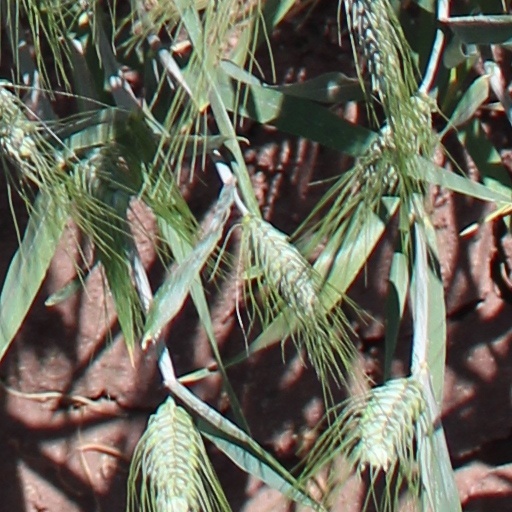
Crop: wheat